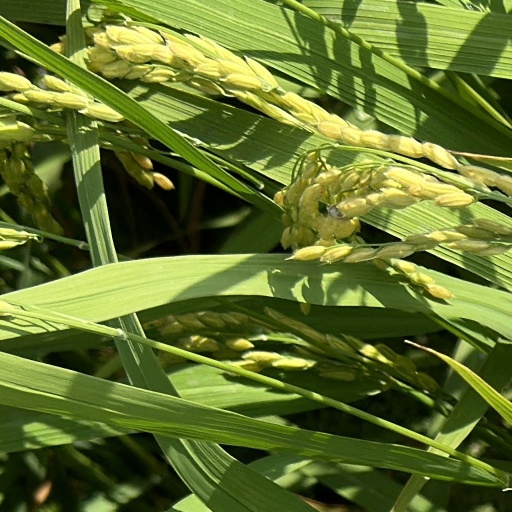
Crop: rice